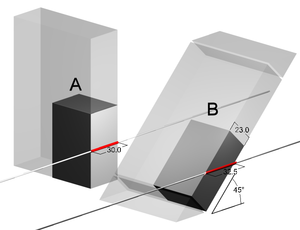
Un blindage incliné est un blindage qui n'est ni en position verticale, ni en position horizontale. Il est souvent monté sur les chars et les véhicules de combat d'infanterie.